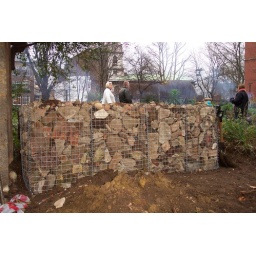
Preparing the ground and building the wildflower bank out of gabions for the south pond in the Phoenix Garden.